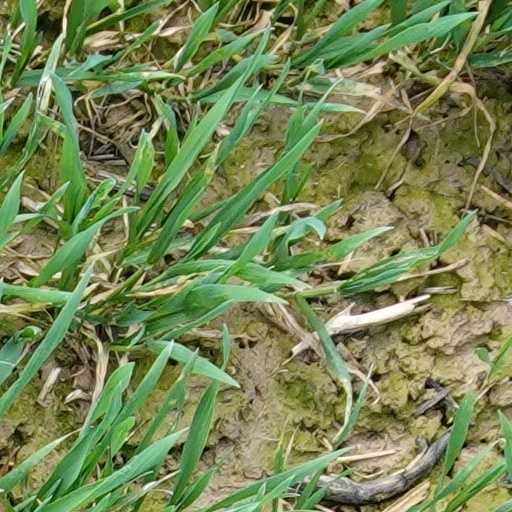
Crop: wheat